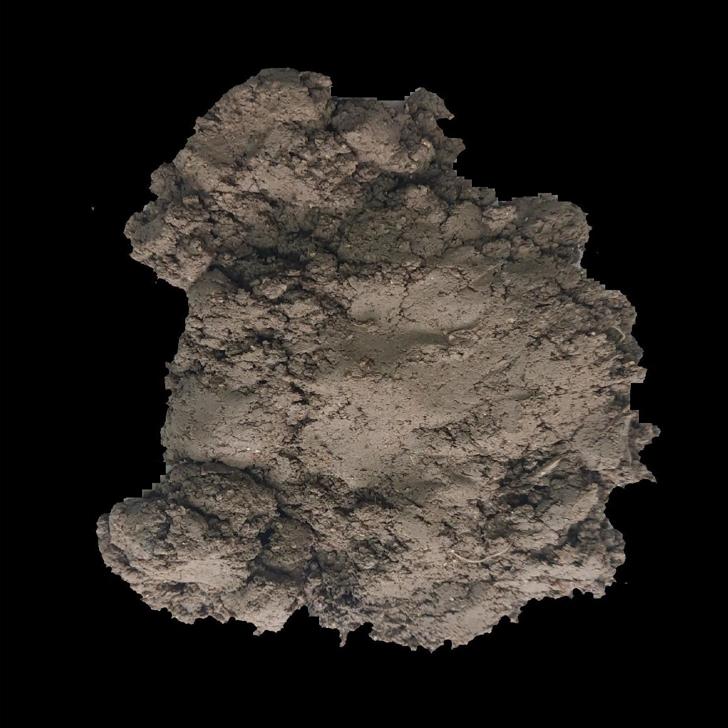
Soil type: Alluvial soil